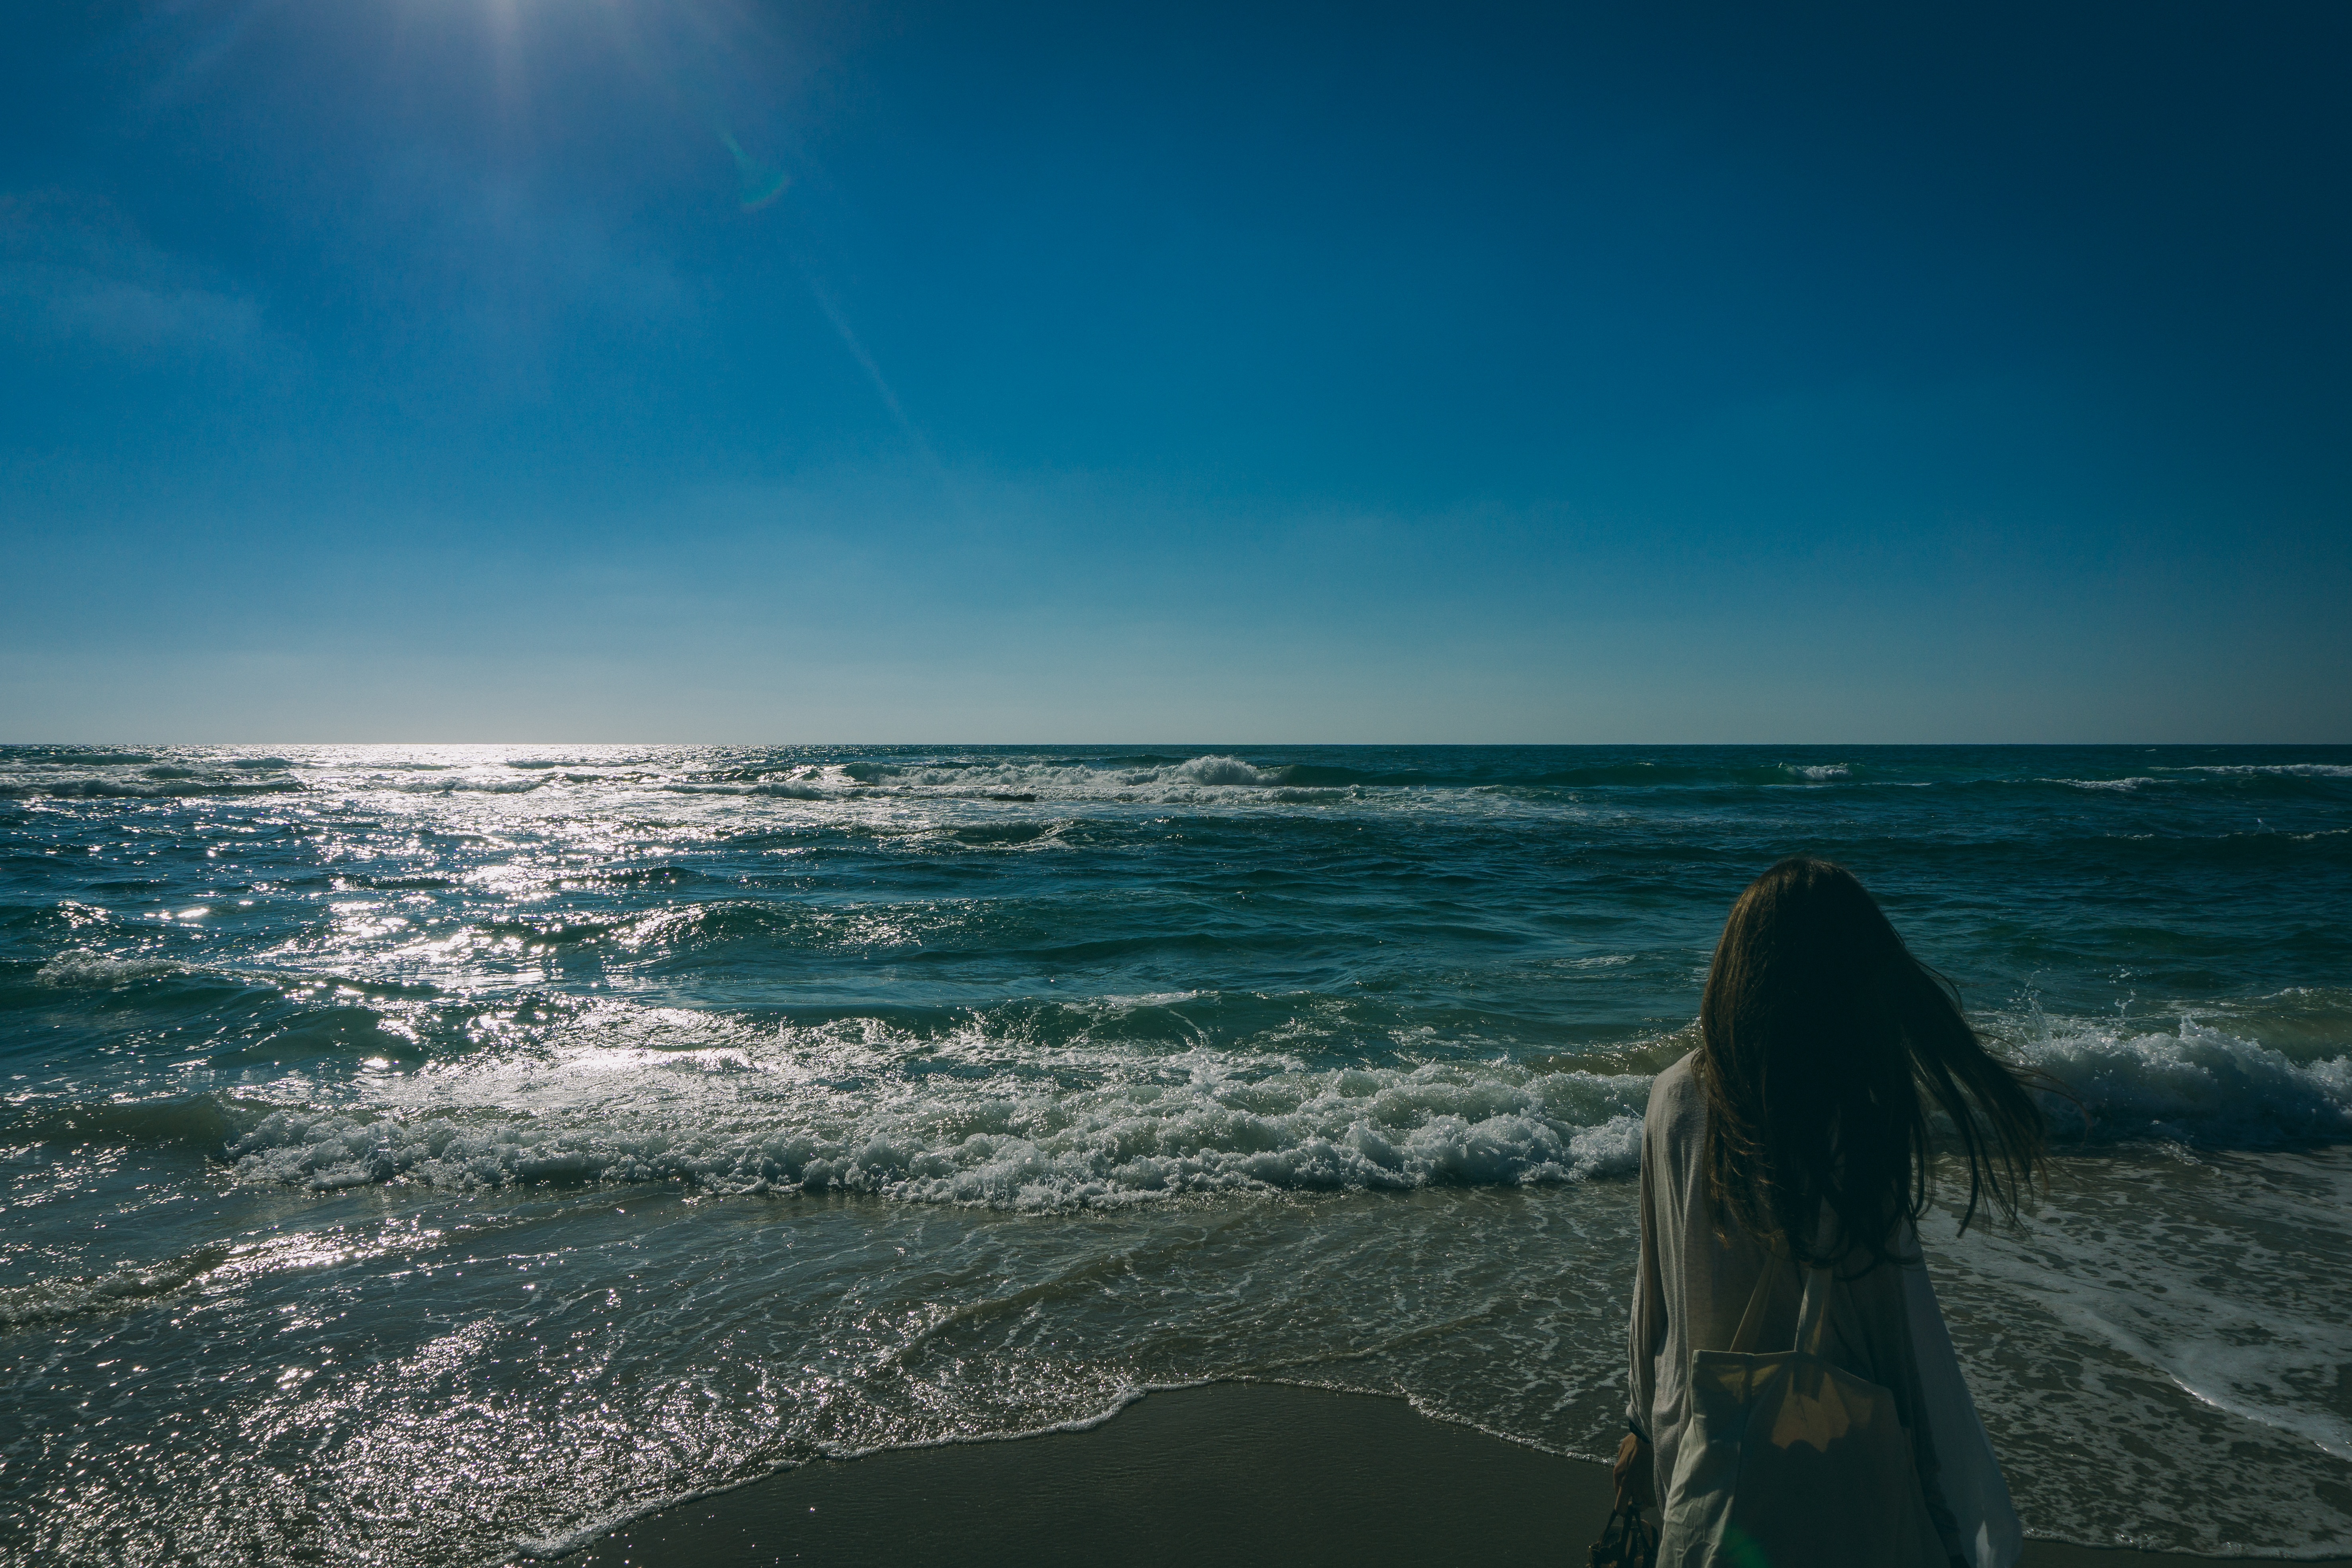
beach, sea, coast, water, ocean, horizon, cloud, sky, sunlight, shore, wave, wind, dusk, surfing, bay, body of water, cape, wind wave